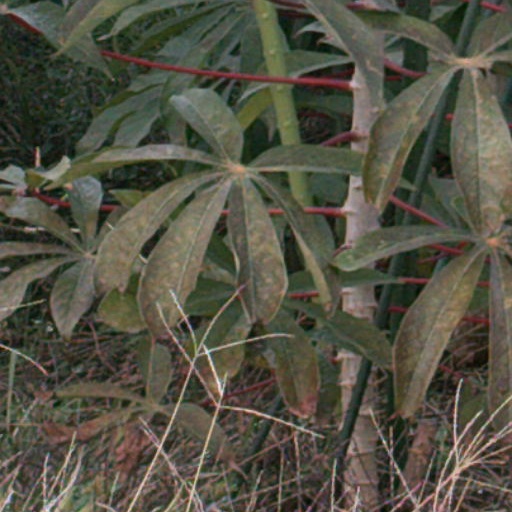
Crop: cassava